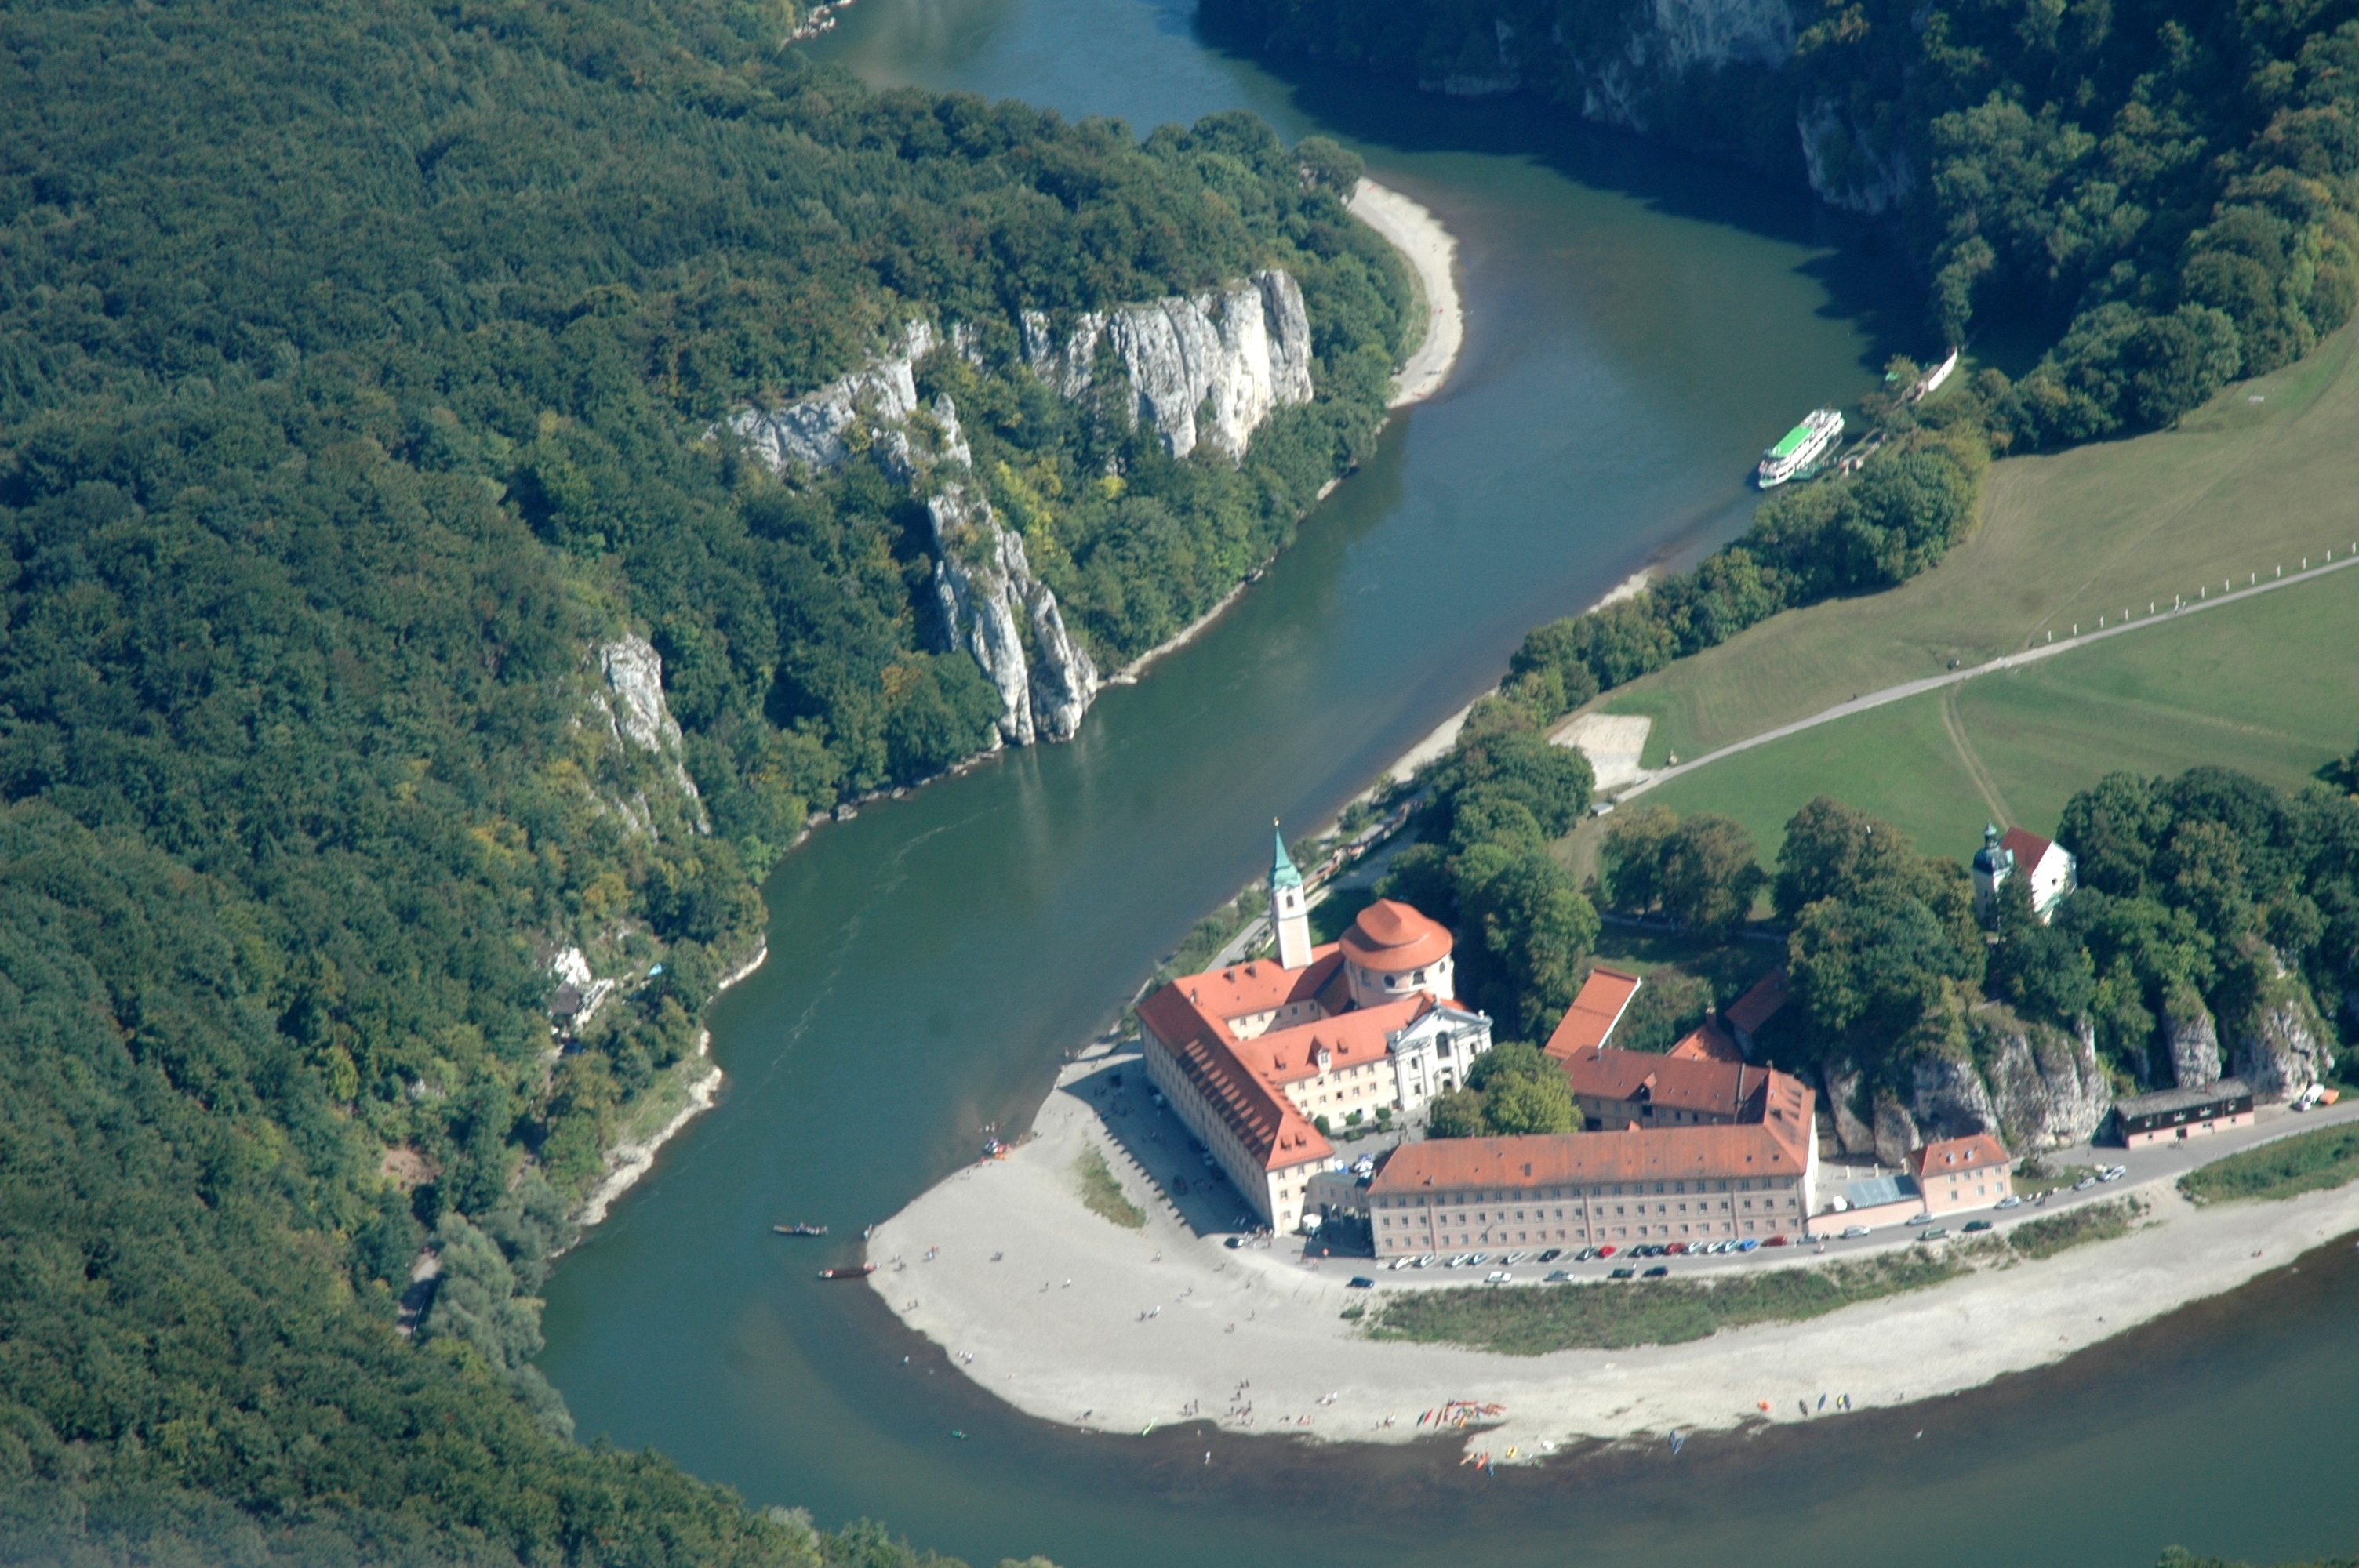
sea, coast, mountain, lake, river, mountain range, fjord, reservoir, beer, danube, alps, beer garden, landform, bird's eye view, aerial photography, mountain pass, danube gorge, weltenburg abbey, monastery brewery, old brewery